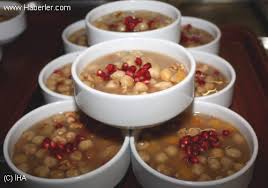
Yemek: asure